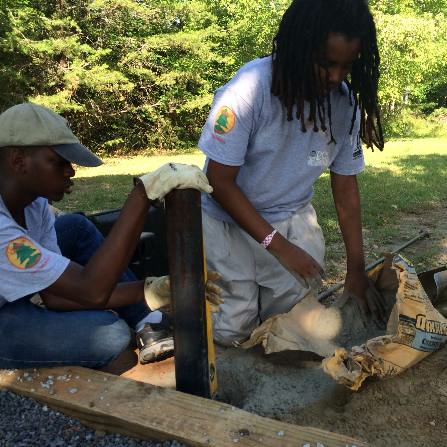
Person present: Yes